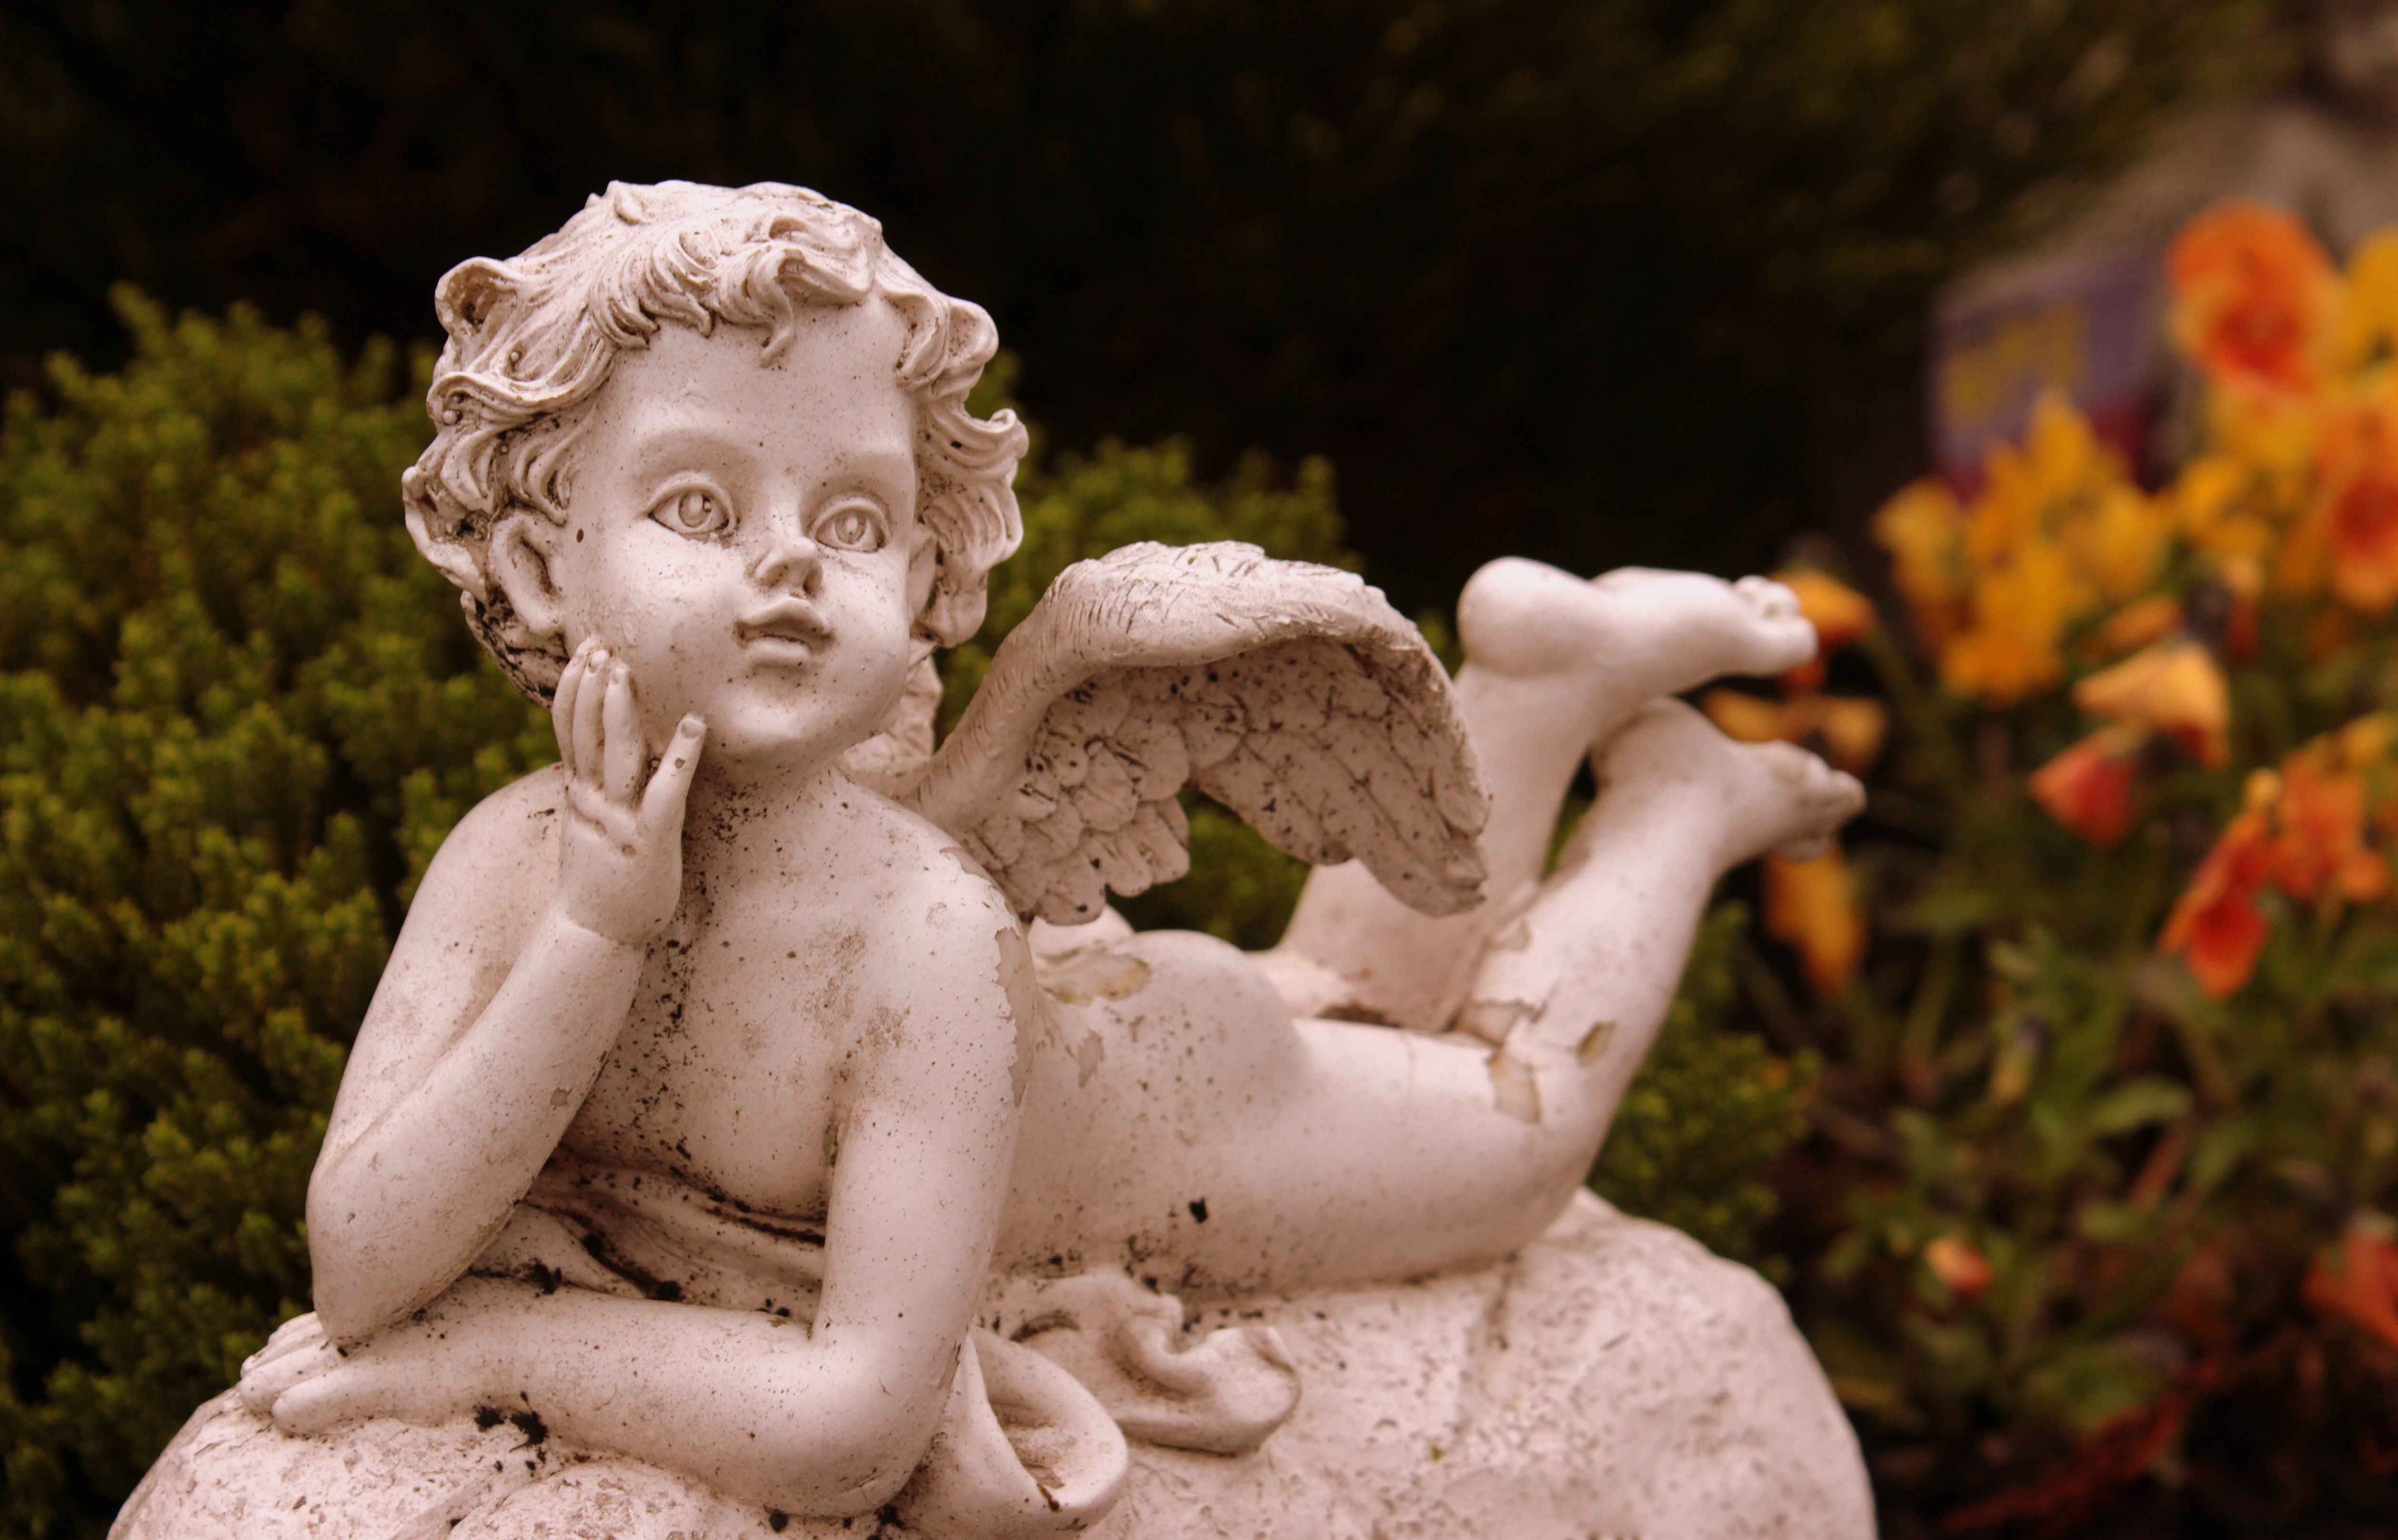
rock, sweet, flower, old, monument, statue, symbol, cemetery, weathered, sculpture, angel, art, temple, carving, lying, angel figure, mythology, consolation, angel wings, angel face, fictional character, based on the poor, ancient history